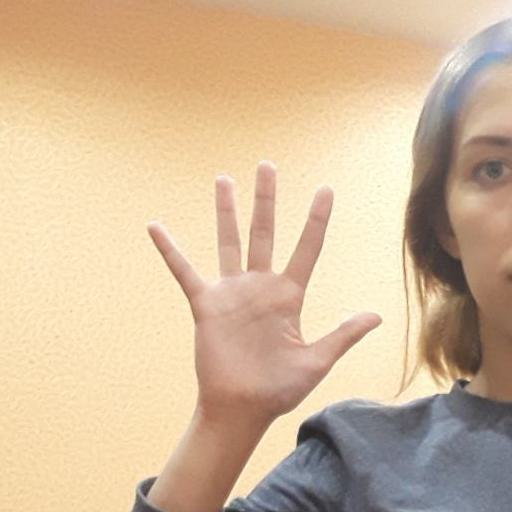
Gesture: palm